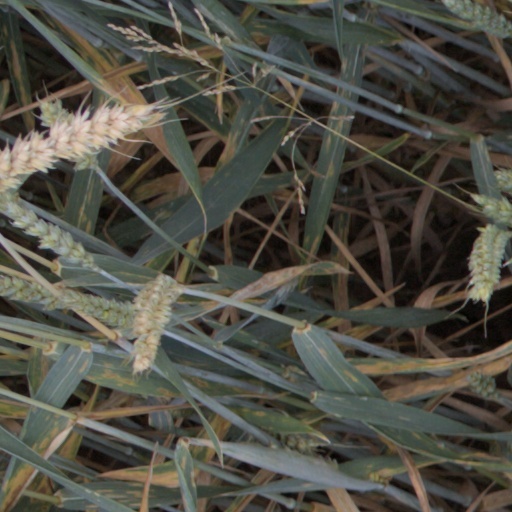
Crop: wheat